Les Dayman

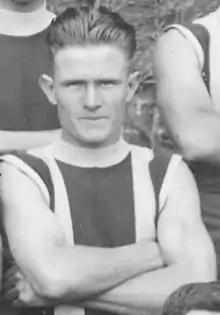

Leslie Clarence "Bro" Dayman (28 October 1901 – 11 March 1979) was an Australian Rules footballer who played for Port Adelaide in the South Australian National Football League (SANFL) and Footscray in the Victorian Football League (VFL).